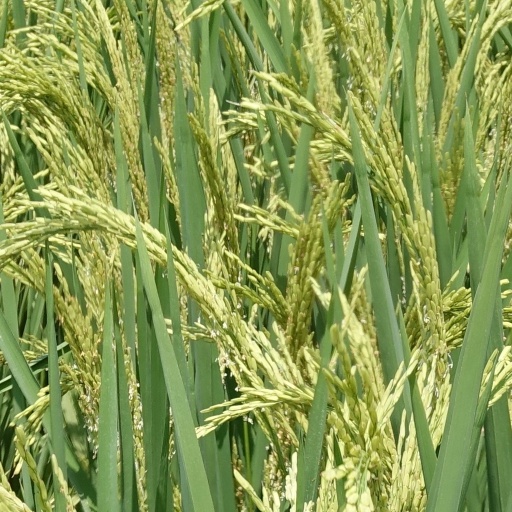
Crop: rice